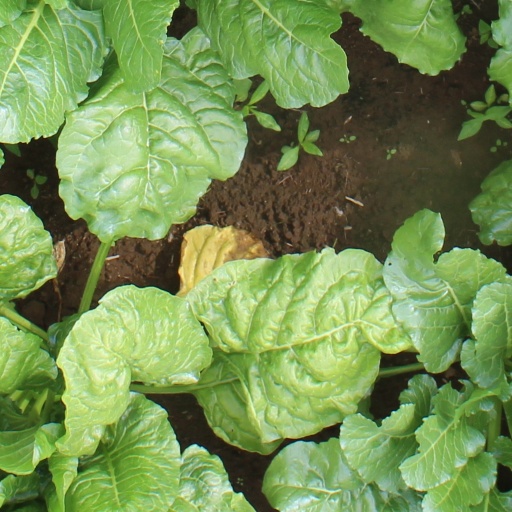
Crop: sugar beet